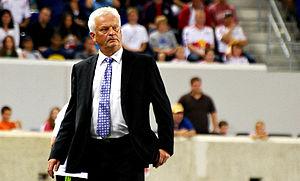
Hans Backe est un joueur de football suédois.